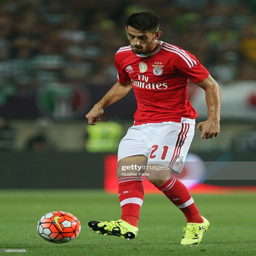
soccer player in action during the match .